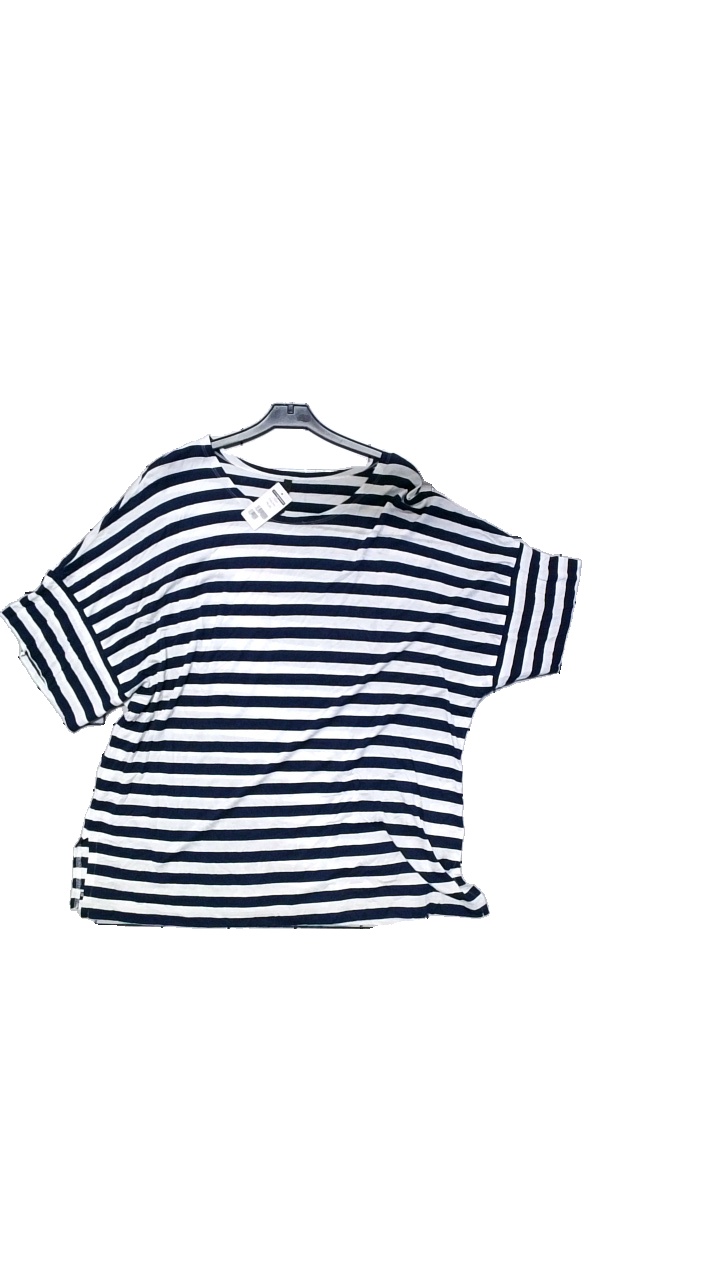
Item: Top (Ladies)
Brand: Xlnt
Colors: White, Blue
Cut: Loose
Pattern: Striped
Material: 100% viscose
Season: All
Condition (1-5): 5
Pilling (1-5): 4
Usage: Reuse
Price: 50-100